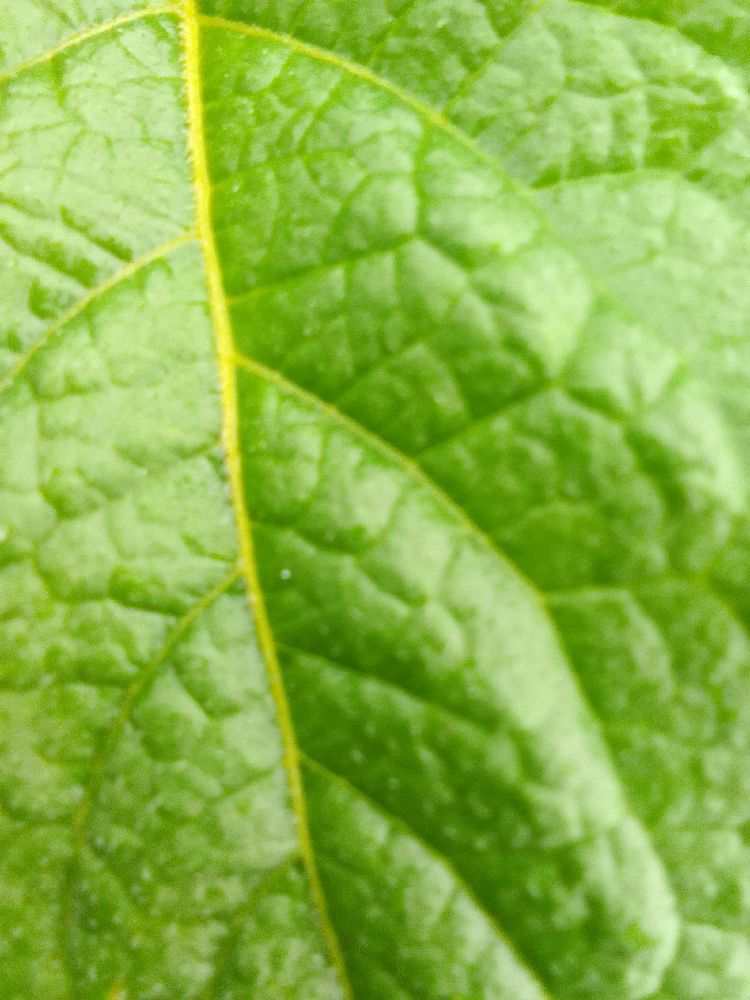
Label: Healthy